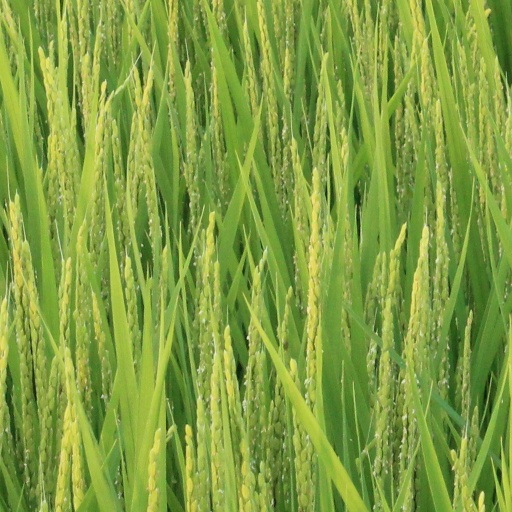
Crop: rice